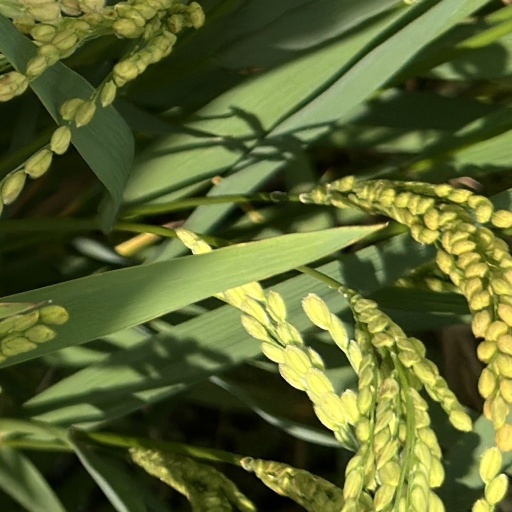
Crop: rice